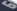
Number: 6